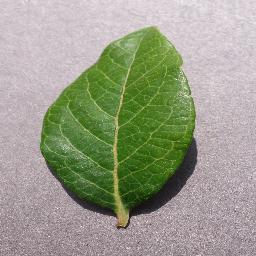
Label: Blueberry___healthy